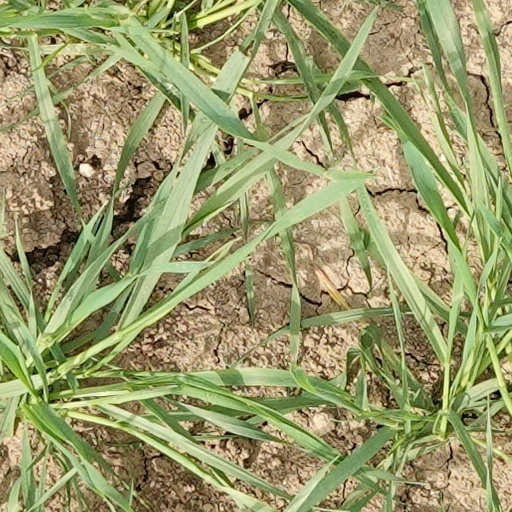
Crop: wheat